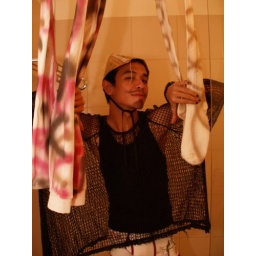
all the girls standing in the line for the bathroom